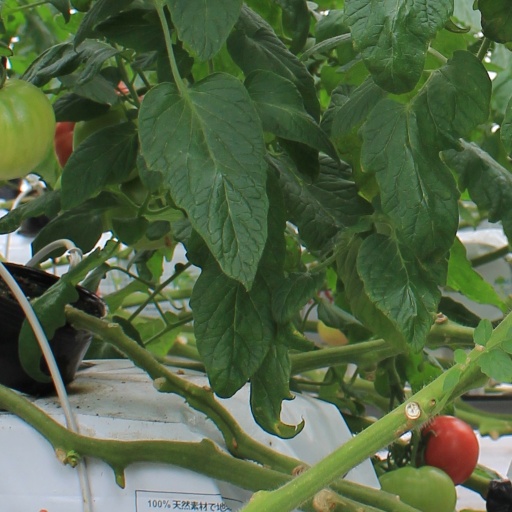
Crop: tomato